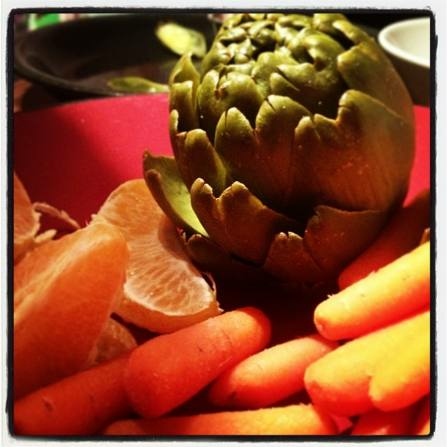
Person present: No